Minor Sod House

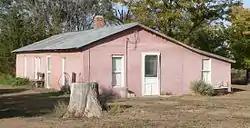

The Minor Sod House, also known as Minor Post Office, near McDonald, Kansas, is a sod house that was built c. 1907.